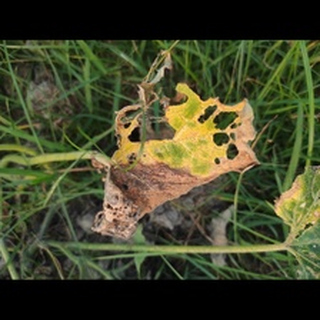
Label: pumpkin_powdery_mildew